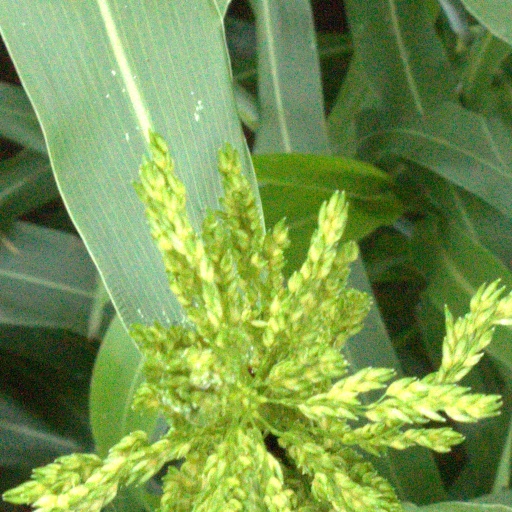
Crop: sorghum